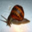
Label: snail